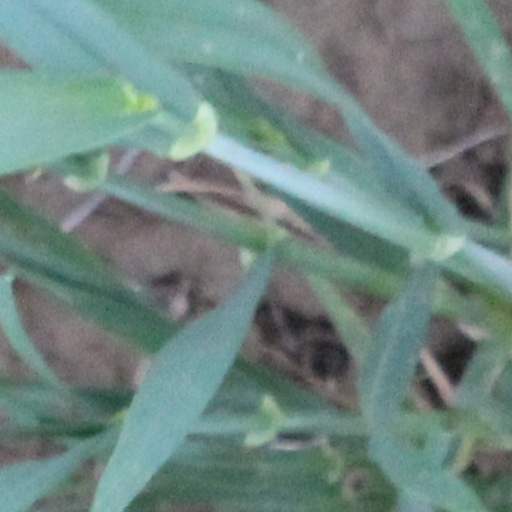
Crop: wheat